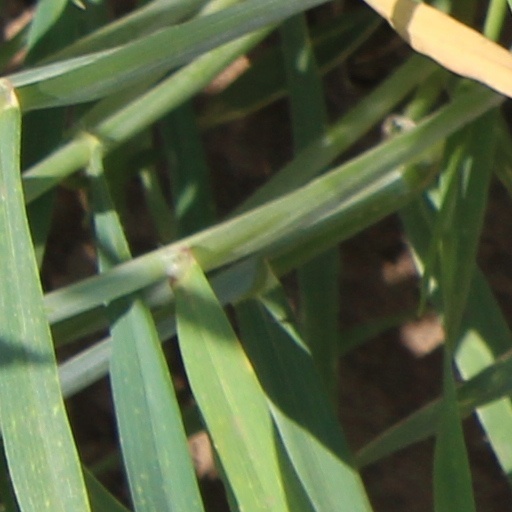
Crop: wheat